Head of the Family

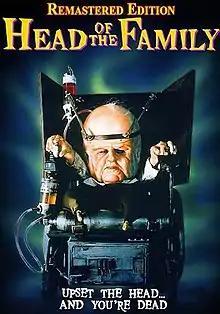

Head of the Family is an American 1996 B movie black comedy released by Full Moon Features. It concerns a Southern couple who blackmail a family of mutants to get money and revenge.